Torgauer Altar

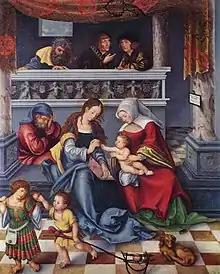
Centre panel detail

The Torgauer Altar, Torgau Altarpiece or Altarpiece of the Holy Kinship is a triptych altarpiece painted by Lucas Cranach the Elder in 1509.